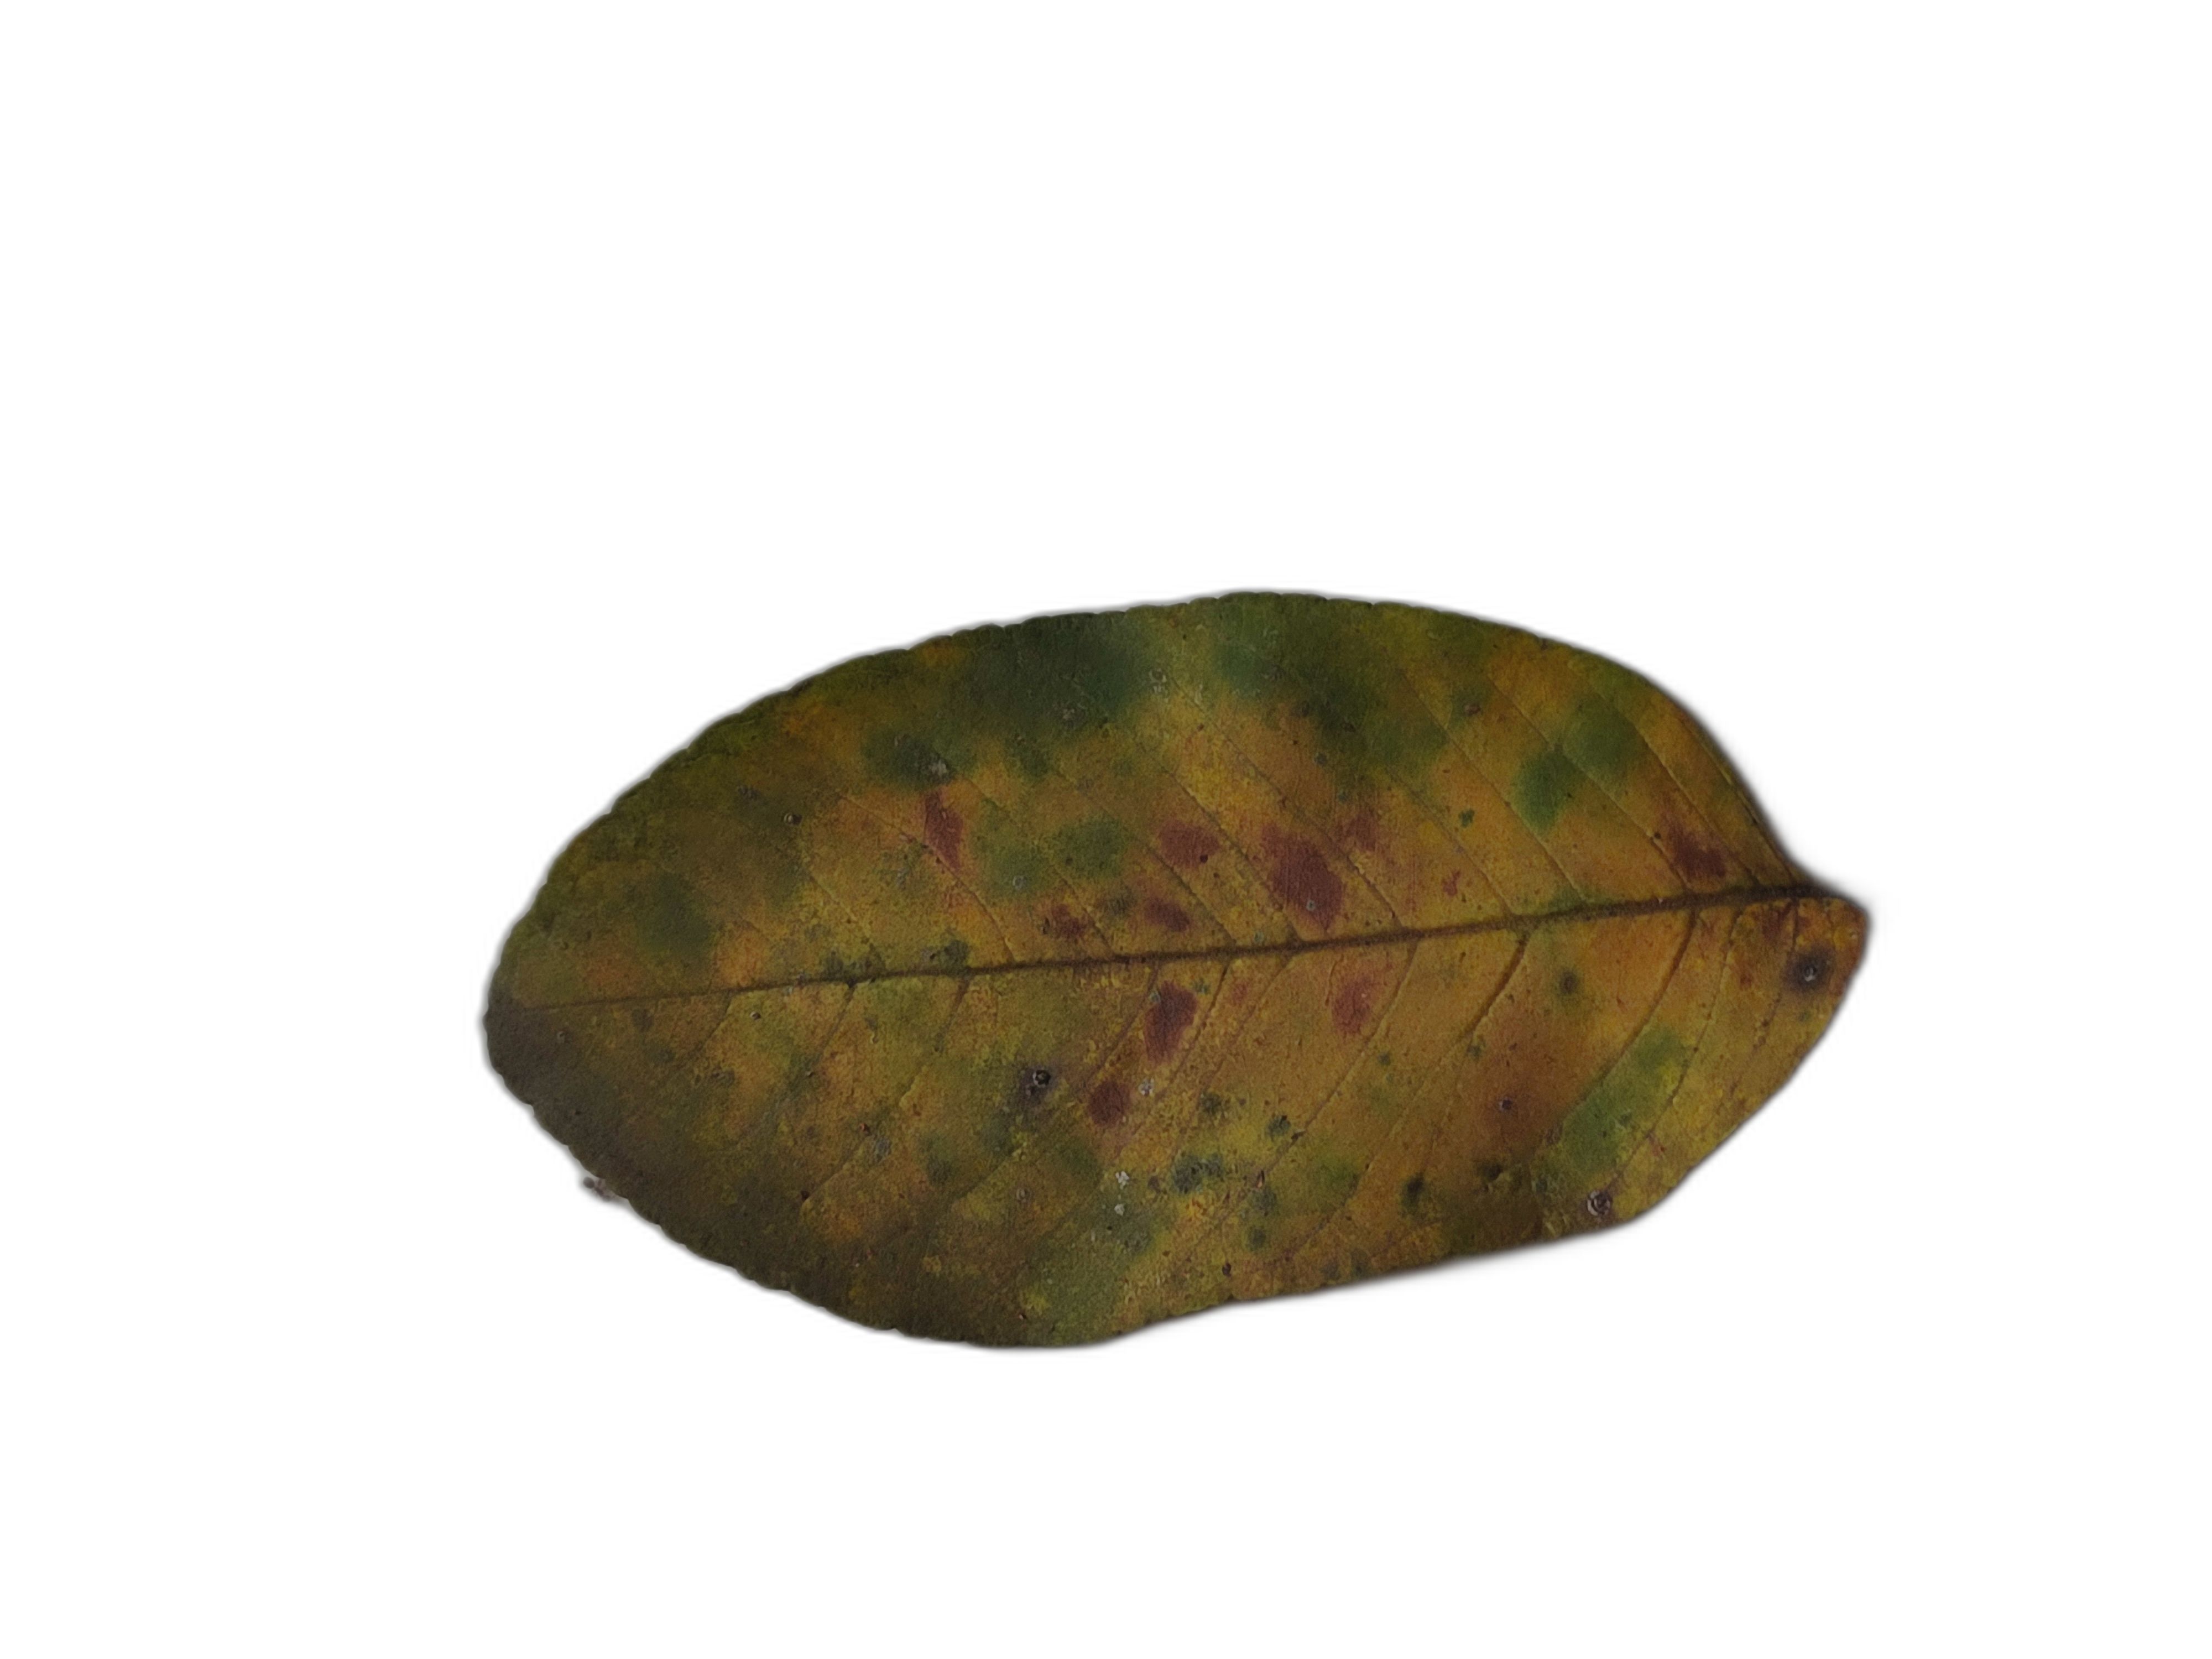
Plant part: leaf
Disease: Rust